Sir Edward Seymour, 5th Baronet

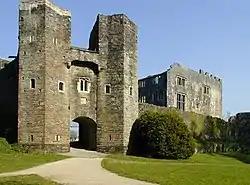
Pomeroy Castle and the ruins of the old house

Seymour was baptized on 18 December 1663, the eldest son of the Royalist and Tory politician Sir Edward Seymour, 4th Baronet and his first wife, Margaret Wale. He matriculated at Christ Church, Oxford in 1679. He married his cousin Laetitia Popham, the daughter of Sir Francis Popham, of Littlecote, Wiltshire, and his wife Eleanor Rogers, on 11 August 1685. She was also the niece of his stepmother, also named Letitia Popham, who died in 1714.